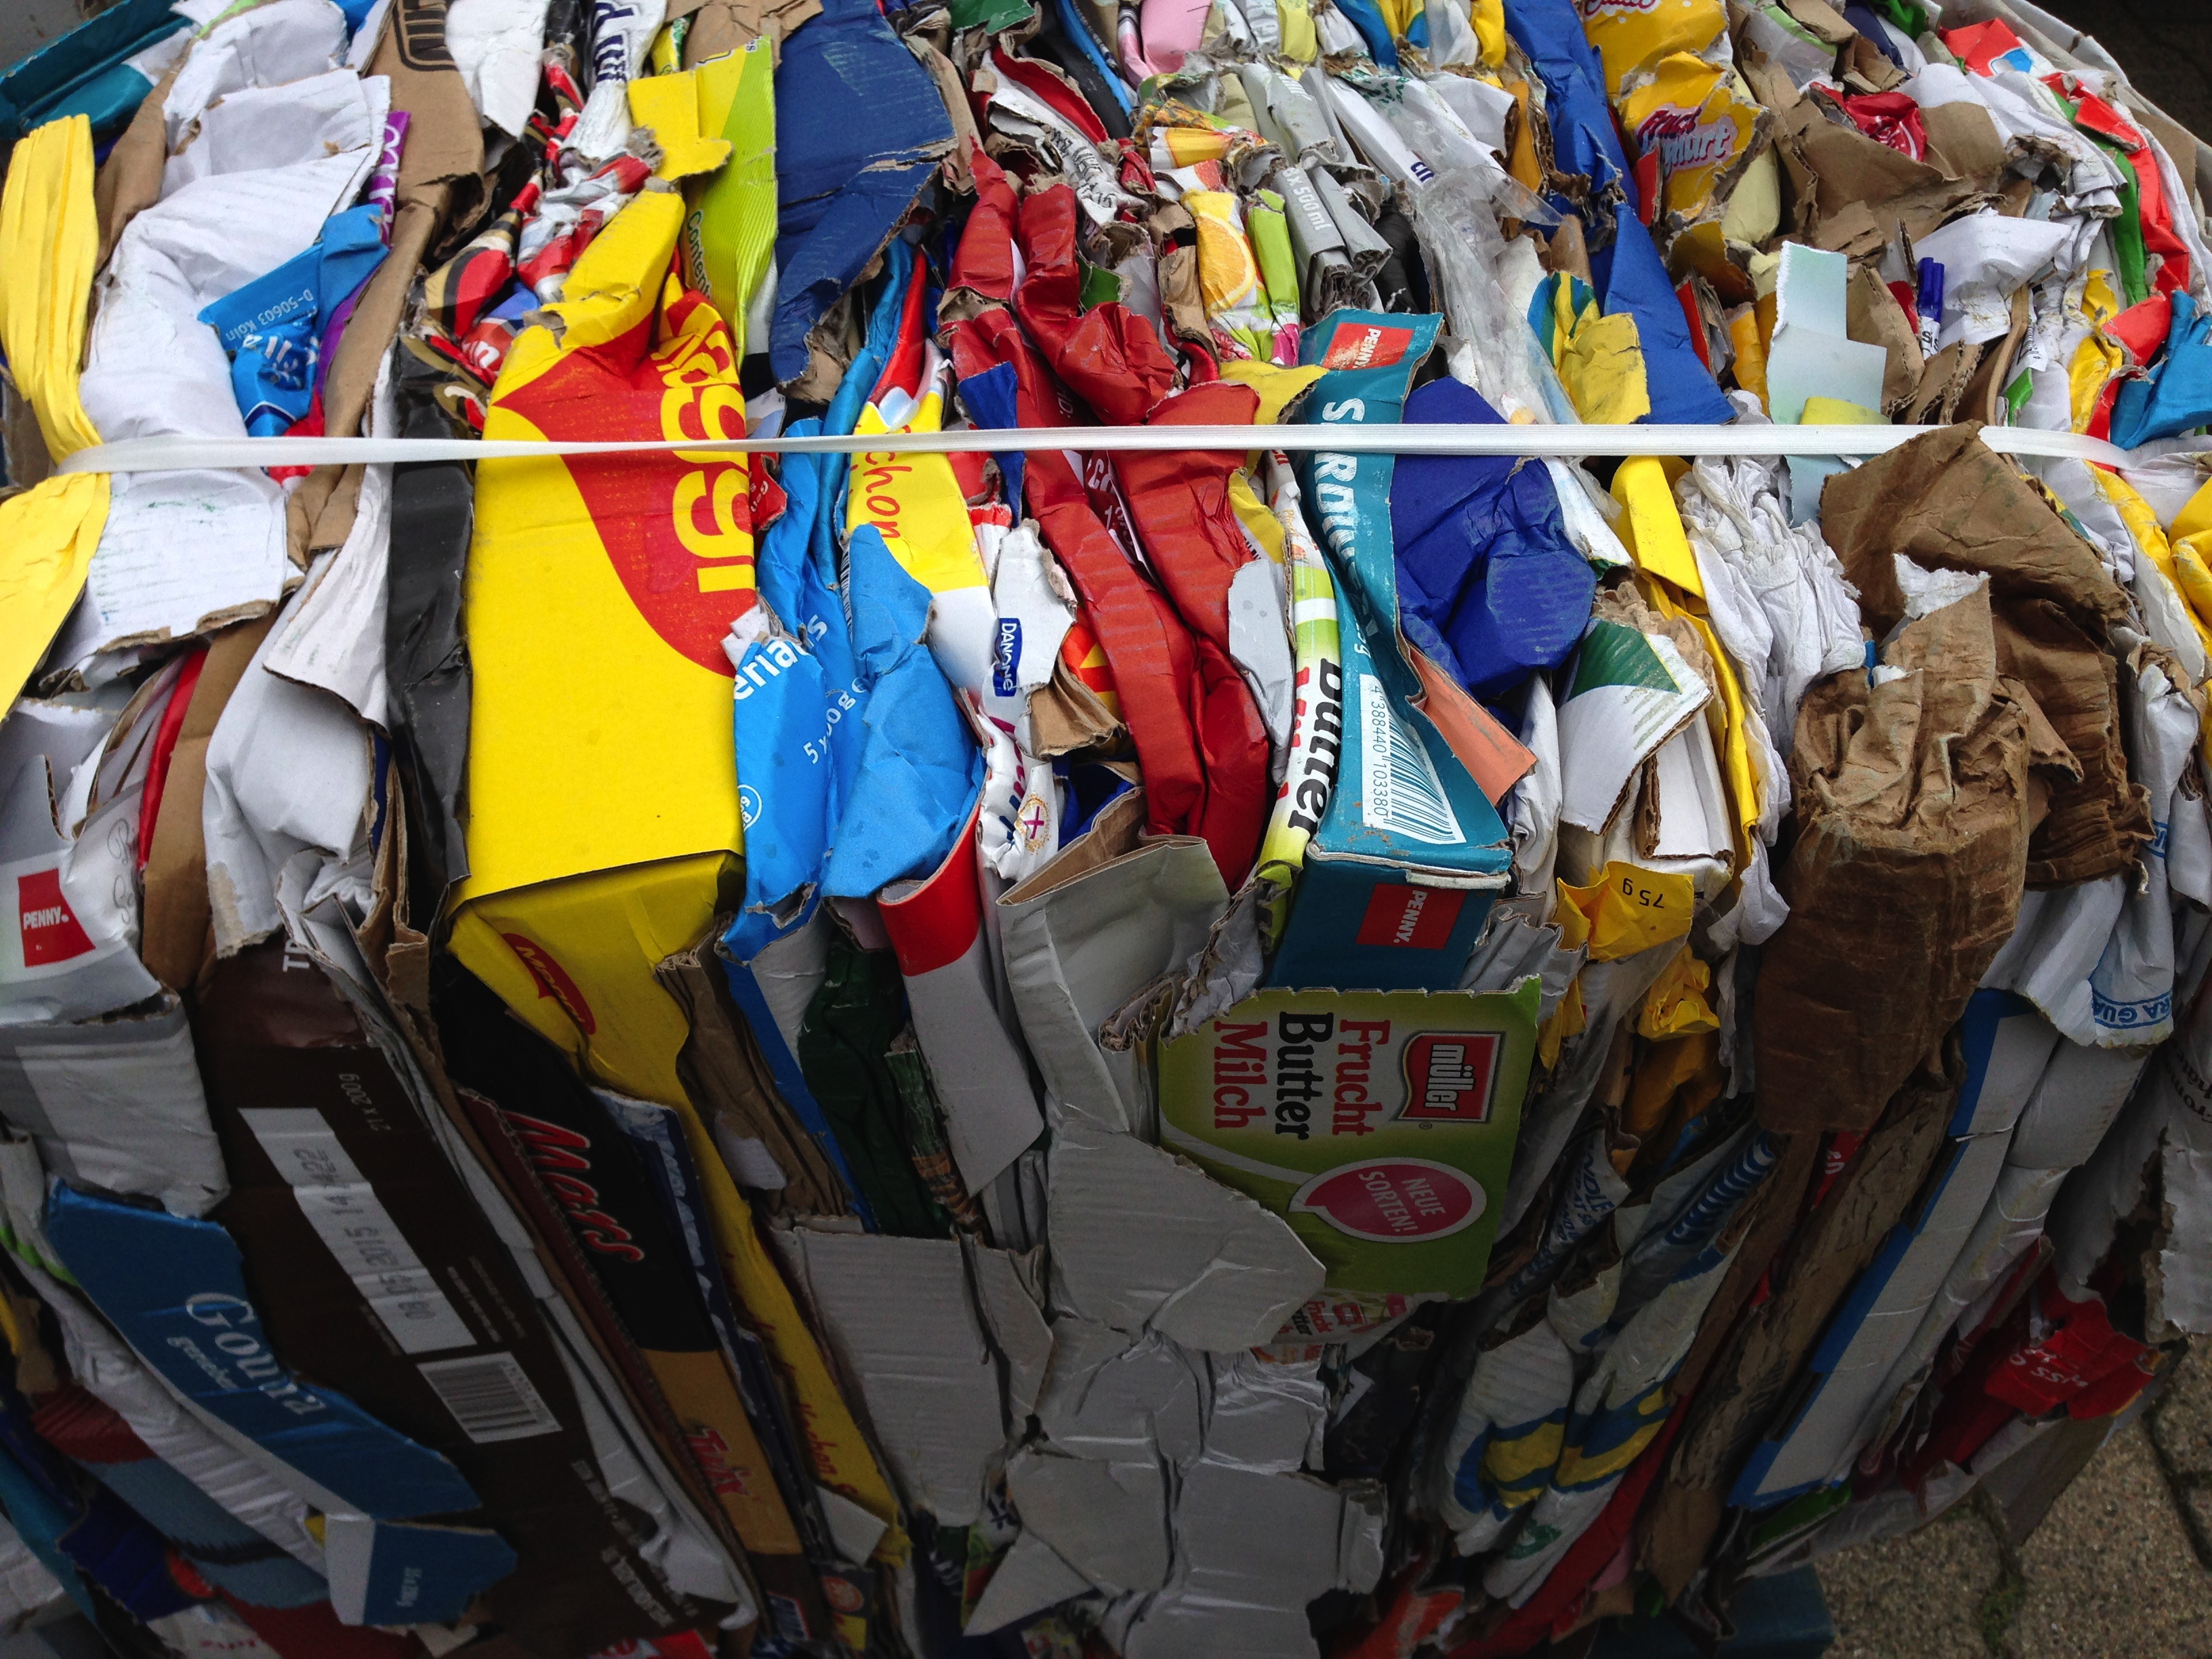
advertising, color, colorful, festival, garbage, packaging, comics, bundle, paper waste